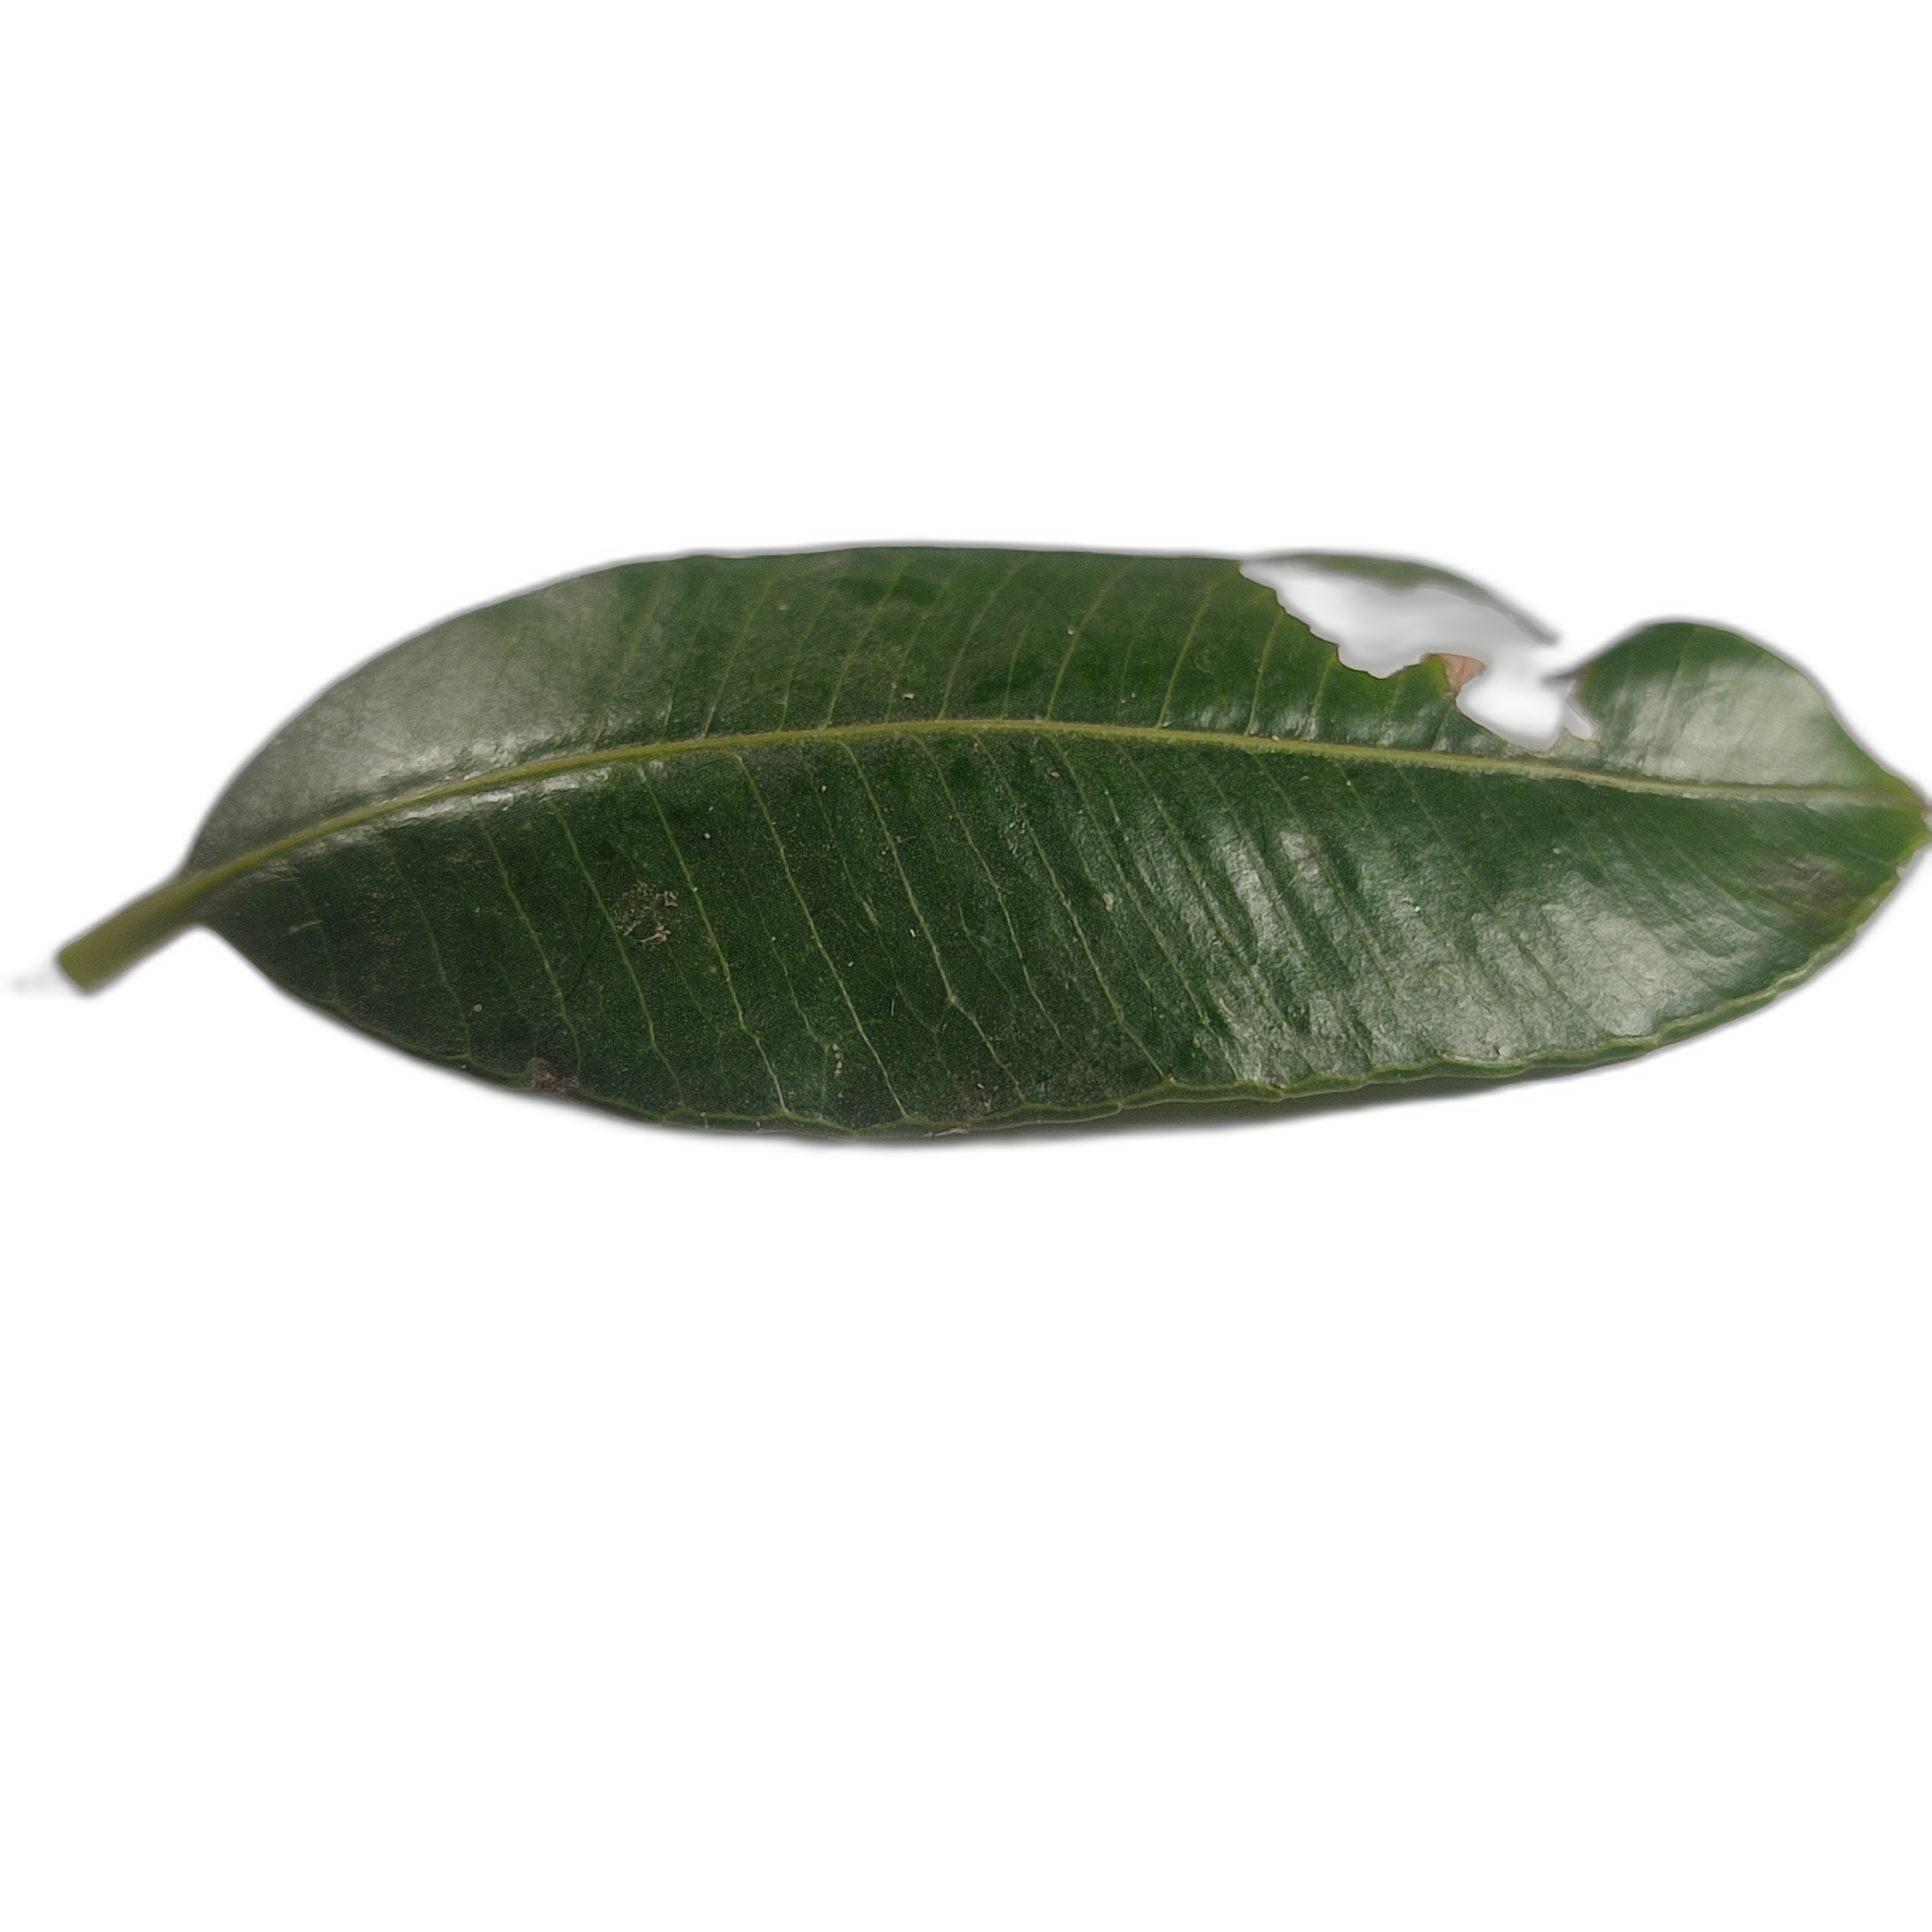
Label: not_healthy